University of Southampton Students' Union

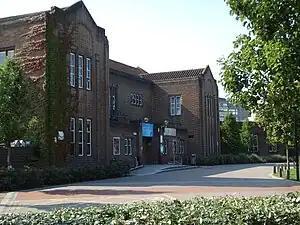
The 1940 constructed Building 40, pictured in 2009.

The origins of the students' union lie following the creation of the Hartley University College in 1902, which saw the Southampton-based Hartley Institute become a branch of the University of London and adopting the structure more akin to universities. This included the first students' union, simply known as The College Union, in 1903, although it only became self-governed by students in 1921 with the introduction of the basic structure of one male and female member from each faculty. During this time, the union oversaw the expansion of student societies and clubs, including the student newspaper, the "Wessex News", in 1936.